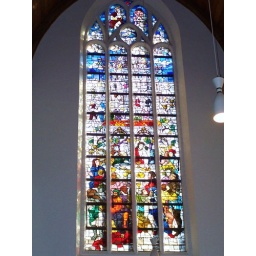
Stained glass window in the Oude Kerk depicting the Last Supper.